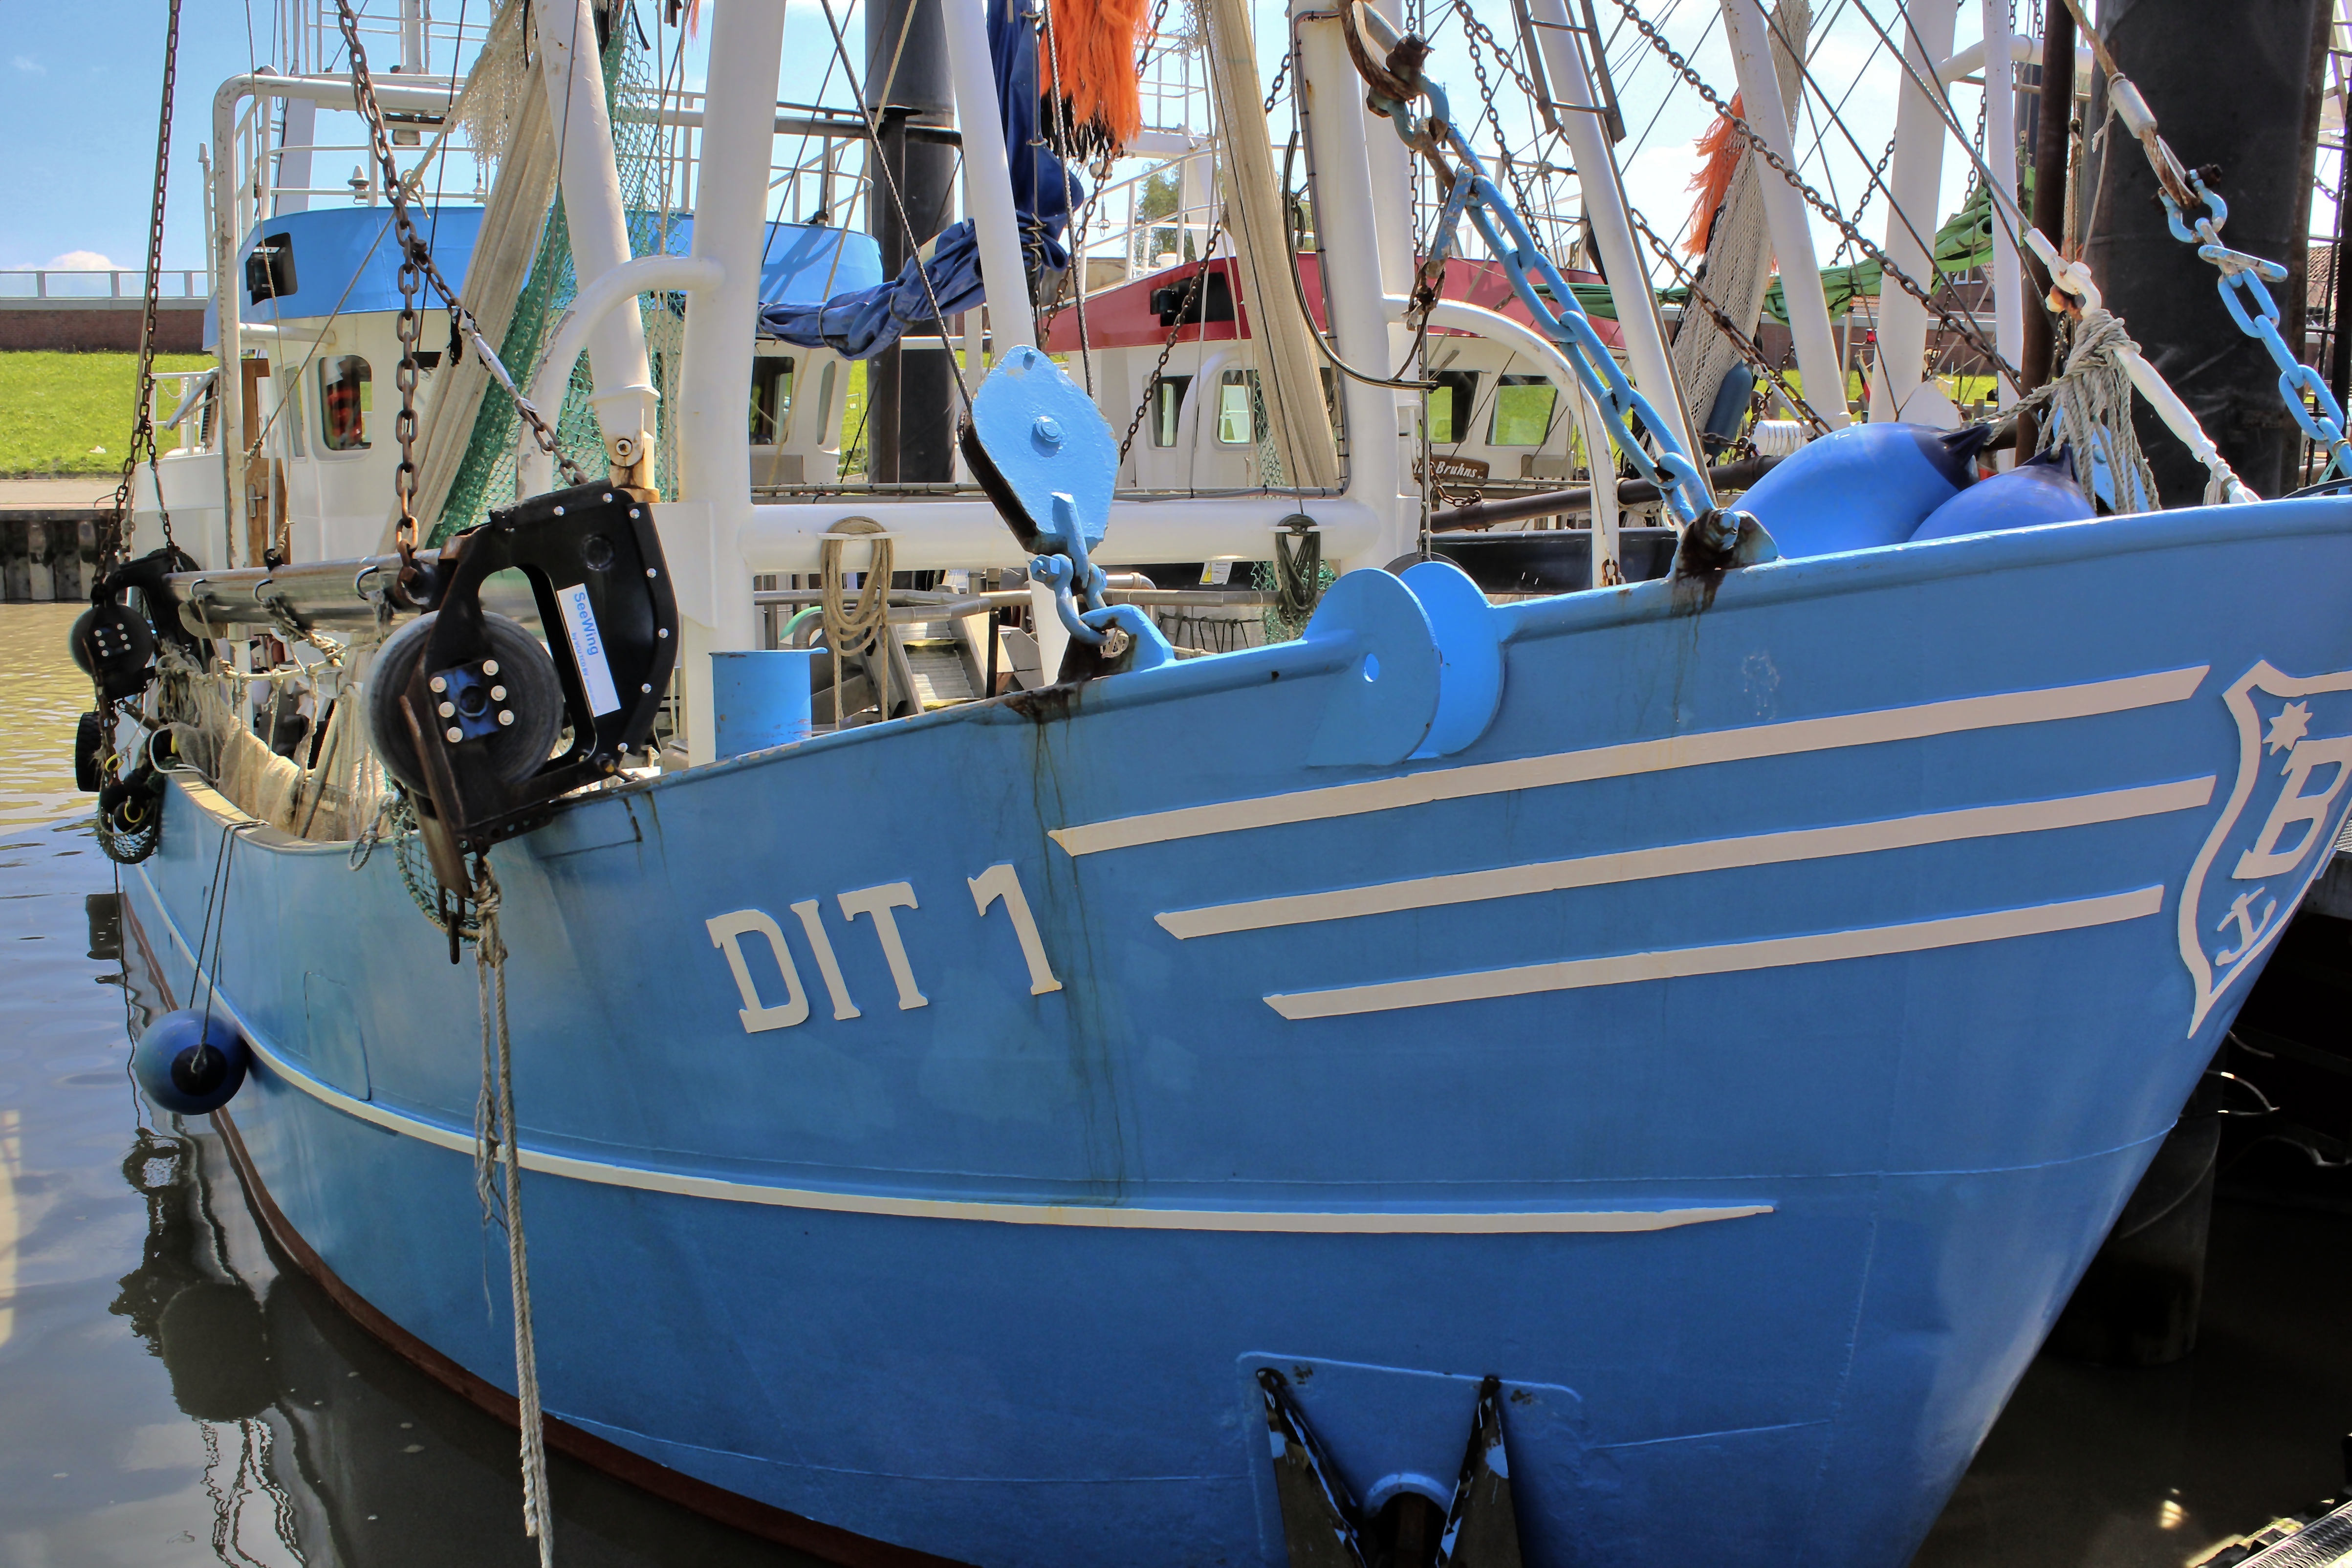
sea, water, boat, ship, transportation, vehicle, fishing, mast, harbour, port, sailboat, motorboat, watercraft, fishing vessel